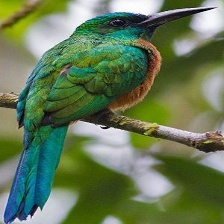
Species: GREAT JACAMAR
Scientific name: JACAMEROPS AUREUS